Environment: real
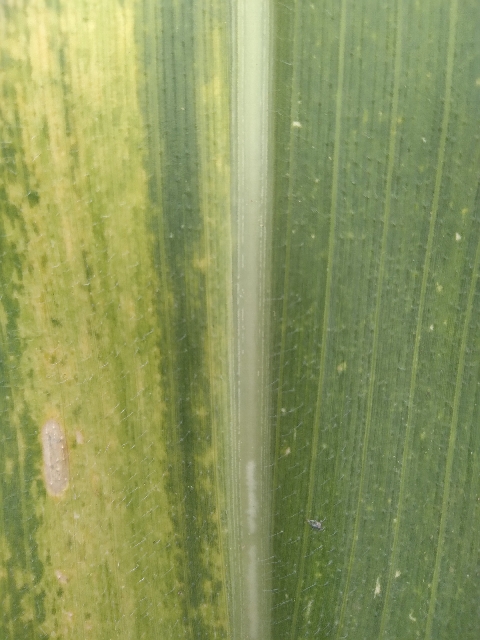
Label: lethal_necrosis